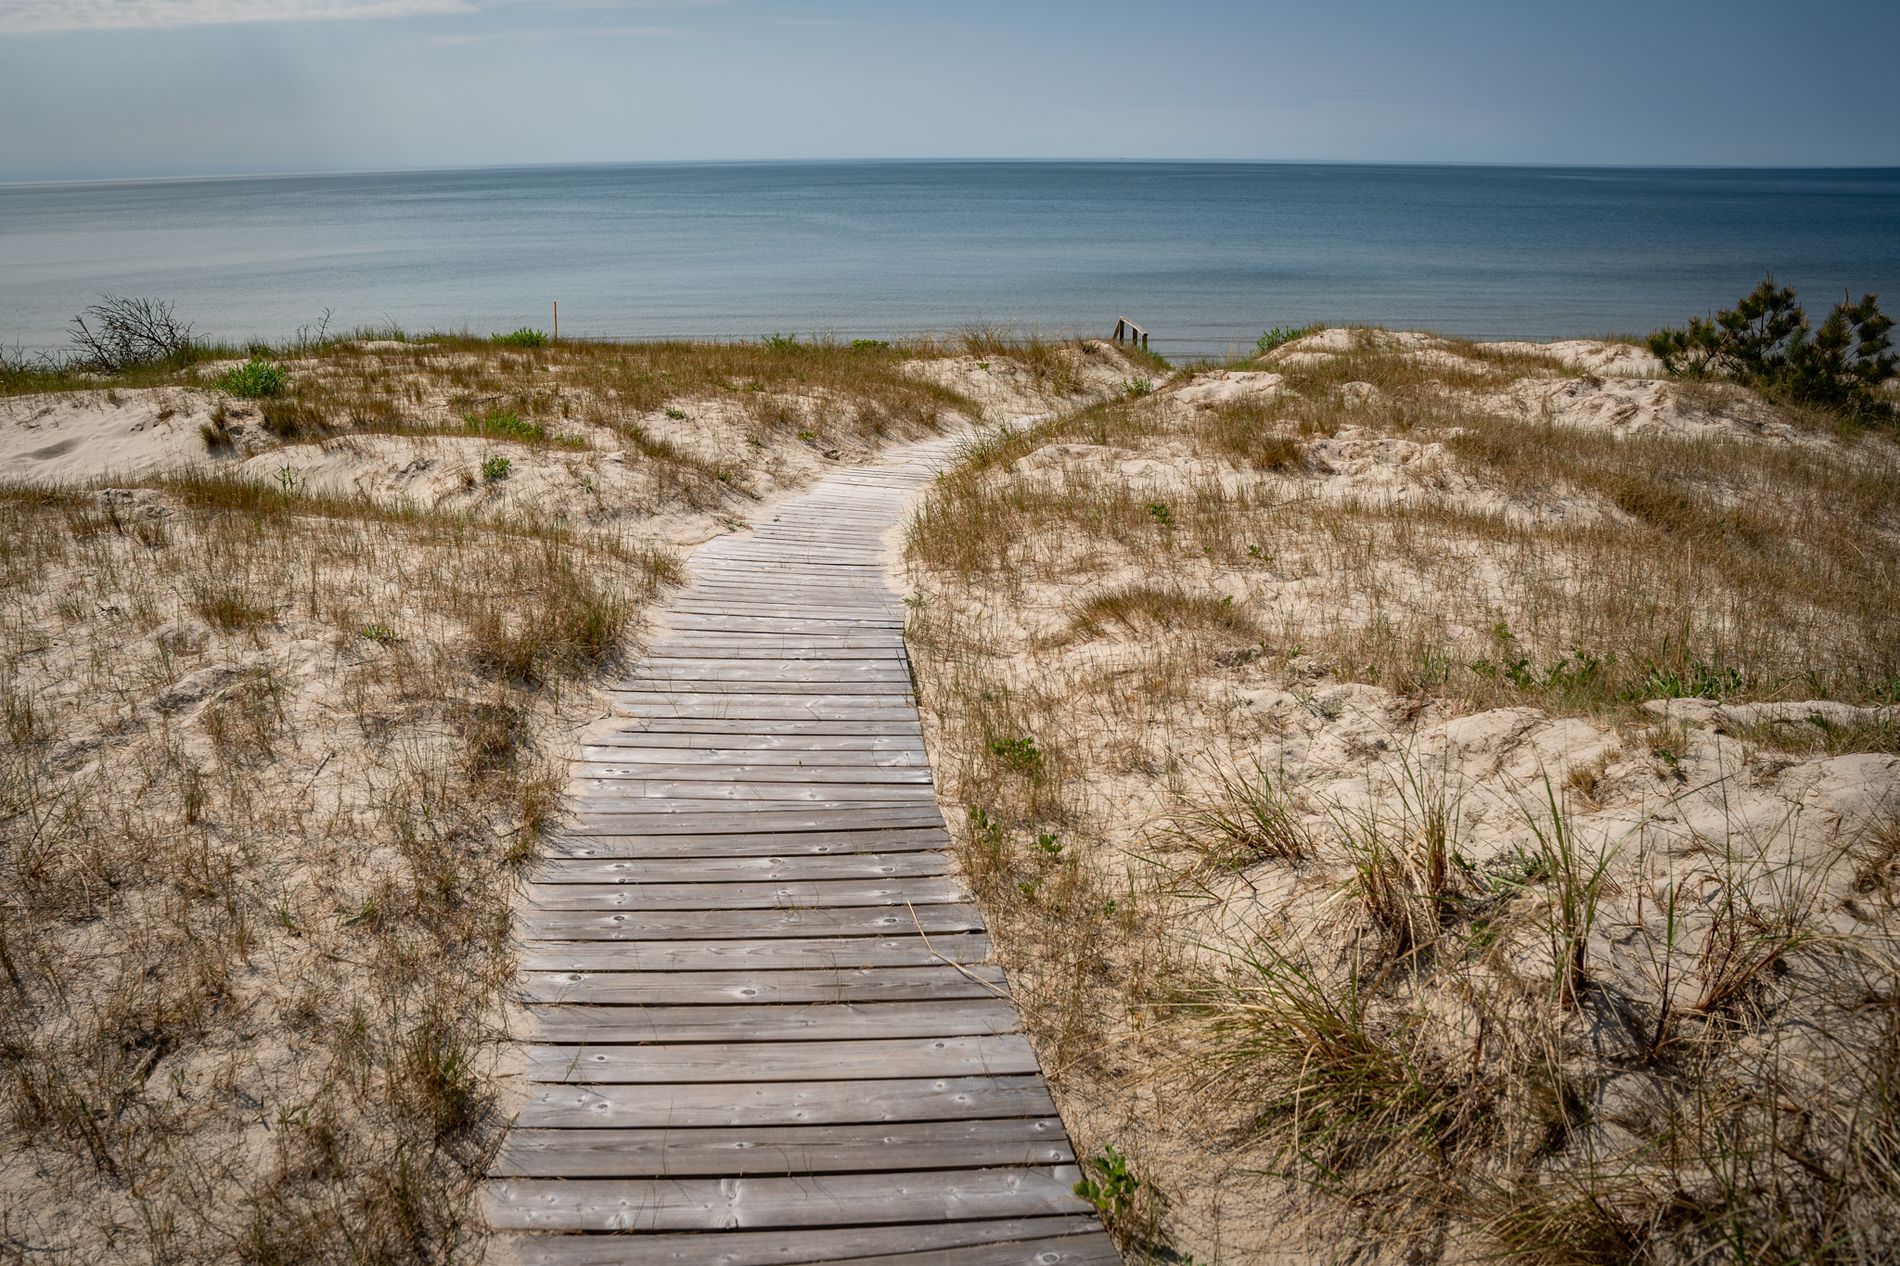
Path to the Sea
A weathered wooden boardwalk leads through sand covered with sparse beach grass towards a calm blue sea under a hazy sky.
An eye-level shot looking straight down the boardwalk. The path acts as a strong leading line, drawing the eye through the sand towards the sea, and creating a calm mood with a natural, muted color palette.
Labels: Boardwalk, Bridge, Path, Water, Waterfront, Nature, Outdoors, Trail, Landscape, Scenery, Grass, Plant, Sky, Sea, Beach, Coast, Shoreline, Horizon, Soil, Pier, Walkway, Land, Wood, Rock, Reed, Summer
Camera: SONY ILCE-9
Lens: 24-70mm F2.8 DG DN | Art 019
Aperture: F5.6
Exposure: 1/640 sec
ISO: 64
Focal length: 24.0 mm